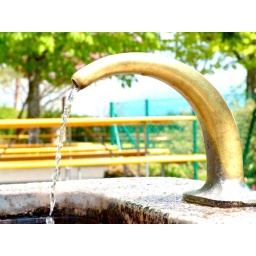
This water comes directly from the mountains in Geneva towards the lake, this was taken in the middle of one of these mountains